Stormy (1935 film)

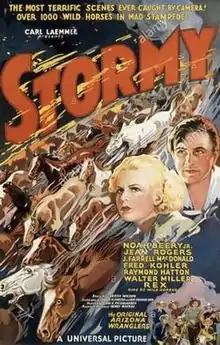

Stormy is a 1935 American western drama film directed by Lew Landers, written by Ben Grauman Kohn and George H. Plympton, and starring Noah Beery, Jr., Jean Rogers, J. Farrell MacDonald, Raymond Hatton, Walter Miller and Fred Kohler. It was released on October 22, 1935, by Universal Pictures.